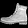
Label: Ankle boot